Counts of Andechs

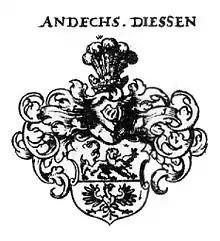
Coat of arms of Andechs Diessen

The House of Andechs was a feudal line of Bavarian princes in the 12th and 13th centuries. The counts of Dießen-Andechs (1100 to 1180) obtained territories in northern Dalmatia on the Adriatic seacoast, where they became Margraves of Istria and ultimately dukes of a short-lived imperial state named Merania from 1180 to 1248. They were also self-styled lords of Carniola.